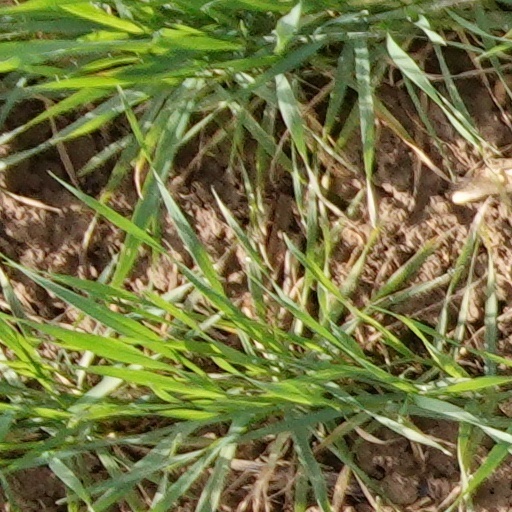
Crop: wheat